Virtus Roma

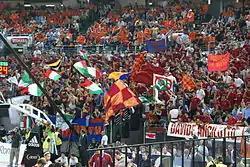
Virtus Roma supporters in 2008

In a strange twist, Virtus Roma then went on to have an excellent season, unexpectedly, by their own admission, reaching the Serie A finals, which would earn it the right to return to the EuroLeague. However, the club relinquished their rights, as they did not agree to some of the competition's requirements. In particular, paying rent for an arena with the minimum arena capacity. They thus earned a place in the second tier EuroCup instead.